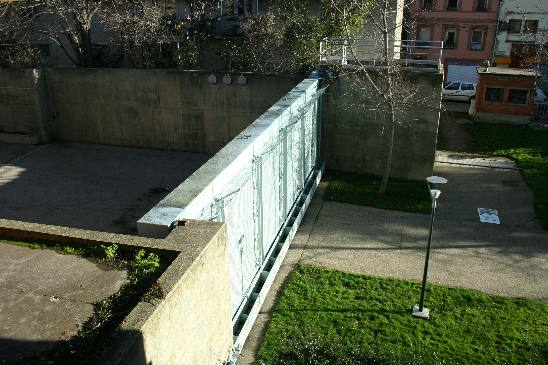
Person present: No